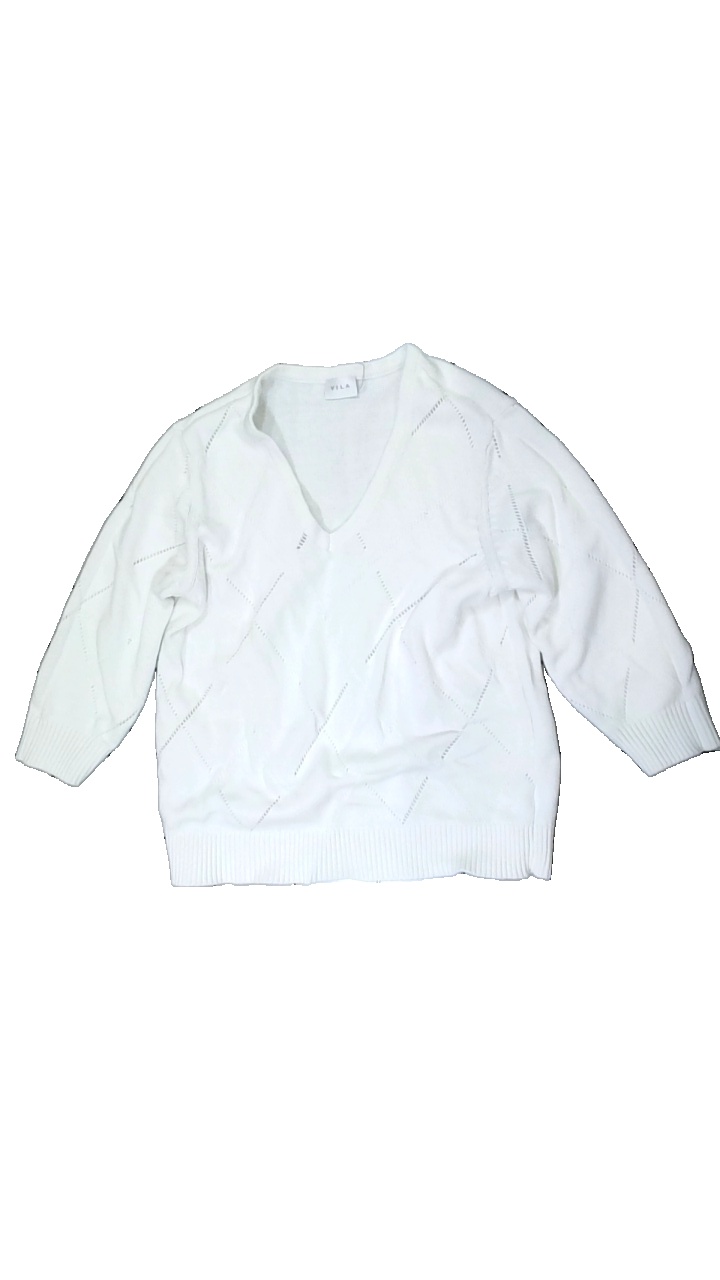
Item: Sweater (Ladies)
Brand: Vila
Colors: White
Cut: Regular, V-collar
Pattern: Other
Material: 100% cotton
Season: All
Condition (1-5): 4
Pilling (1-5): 4
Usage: Reuse
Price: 50-100